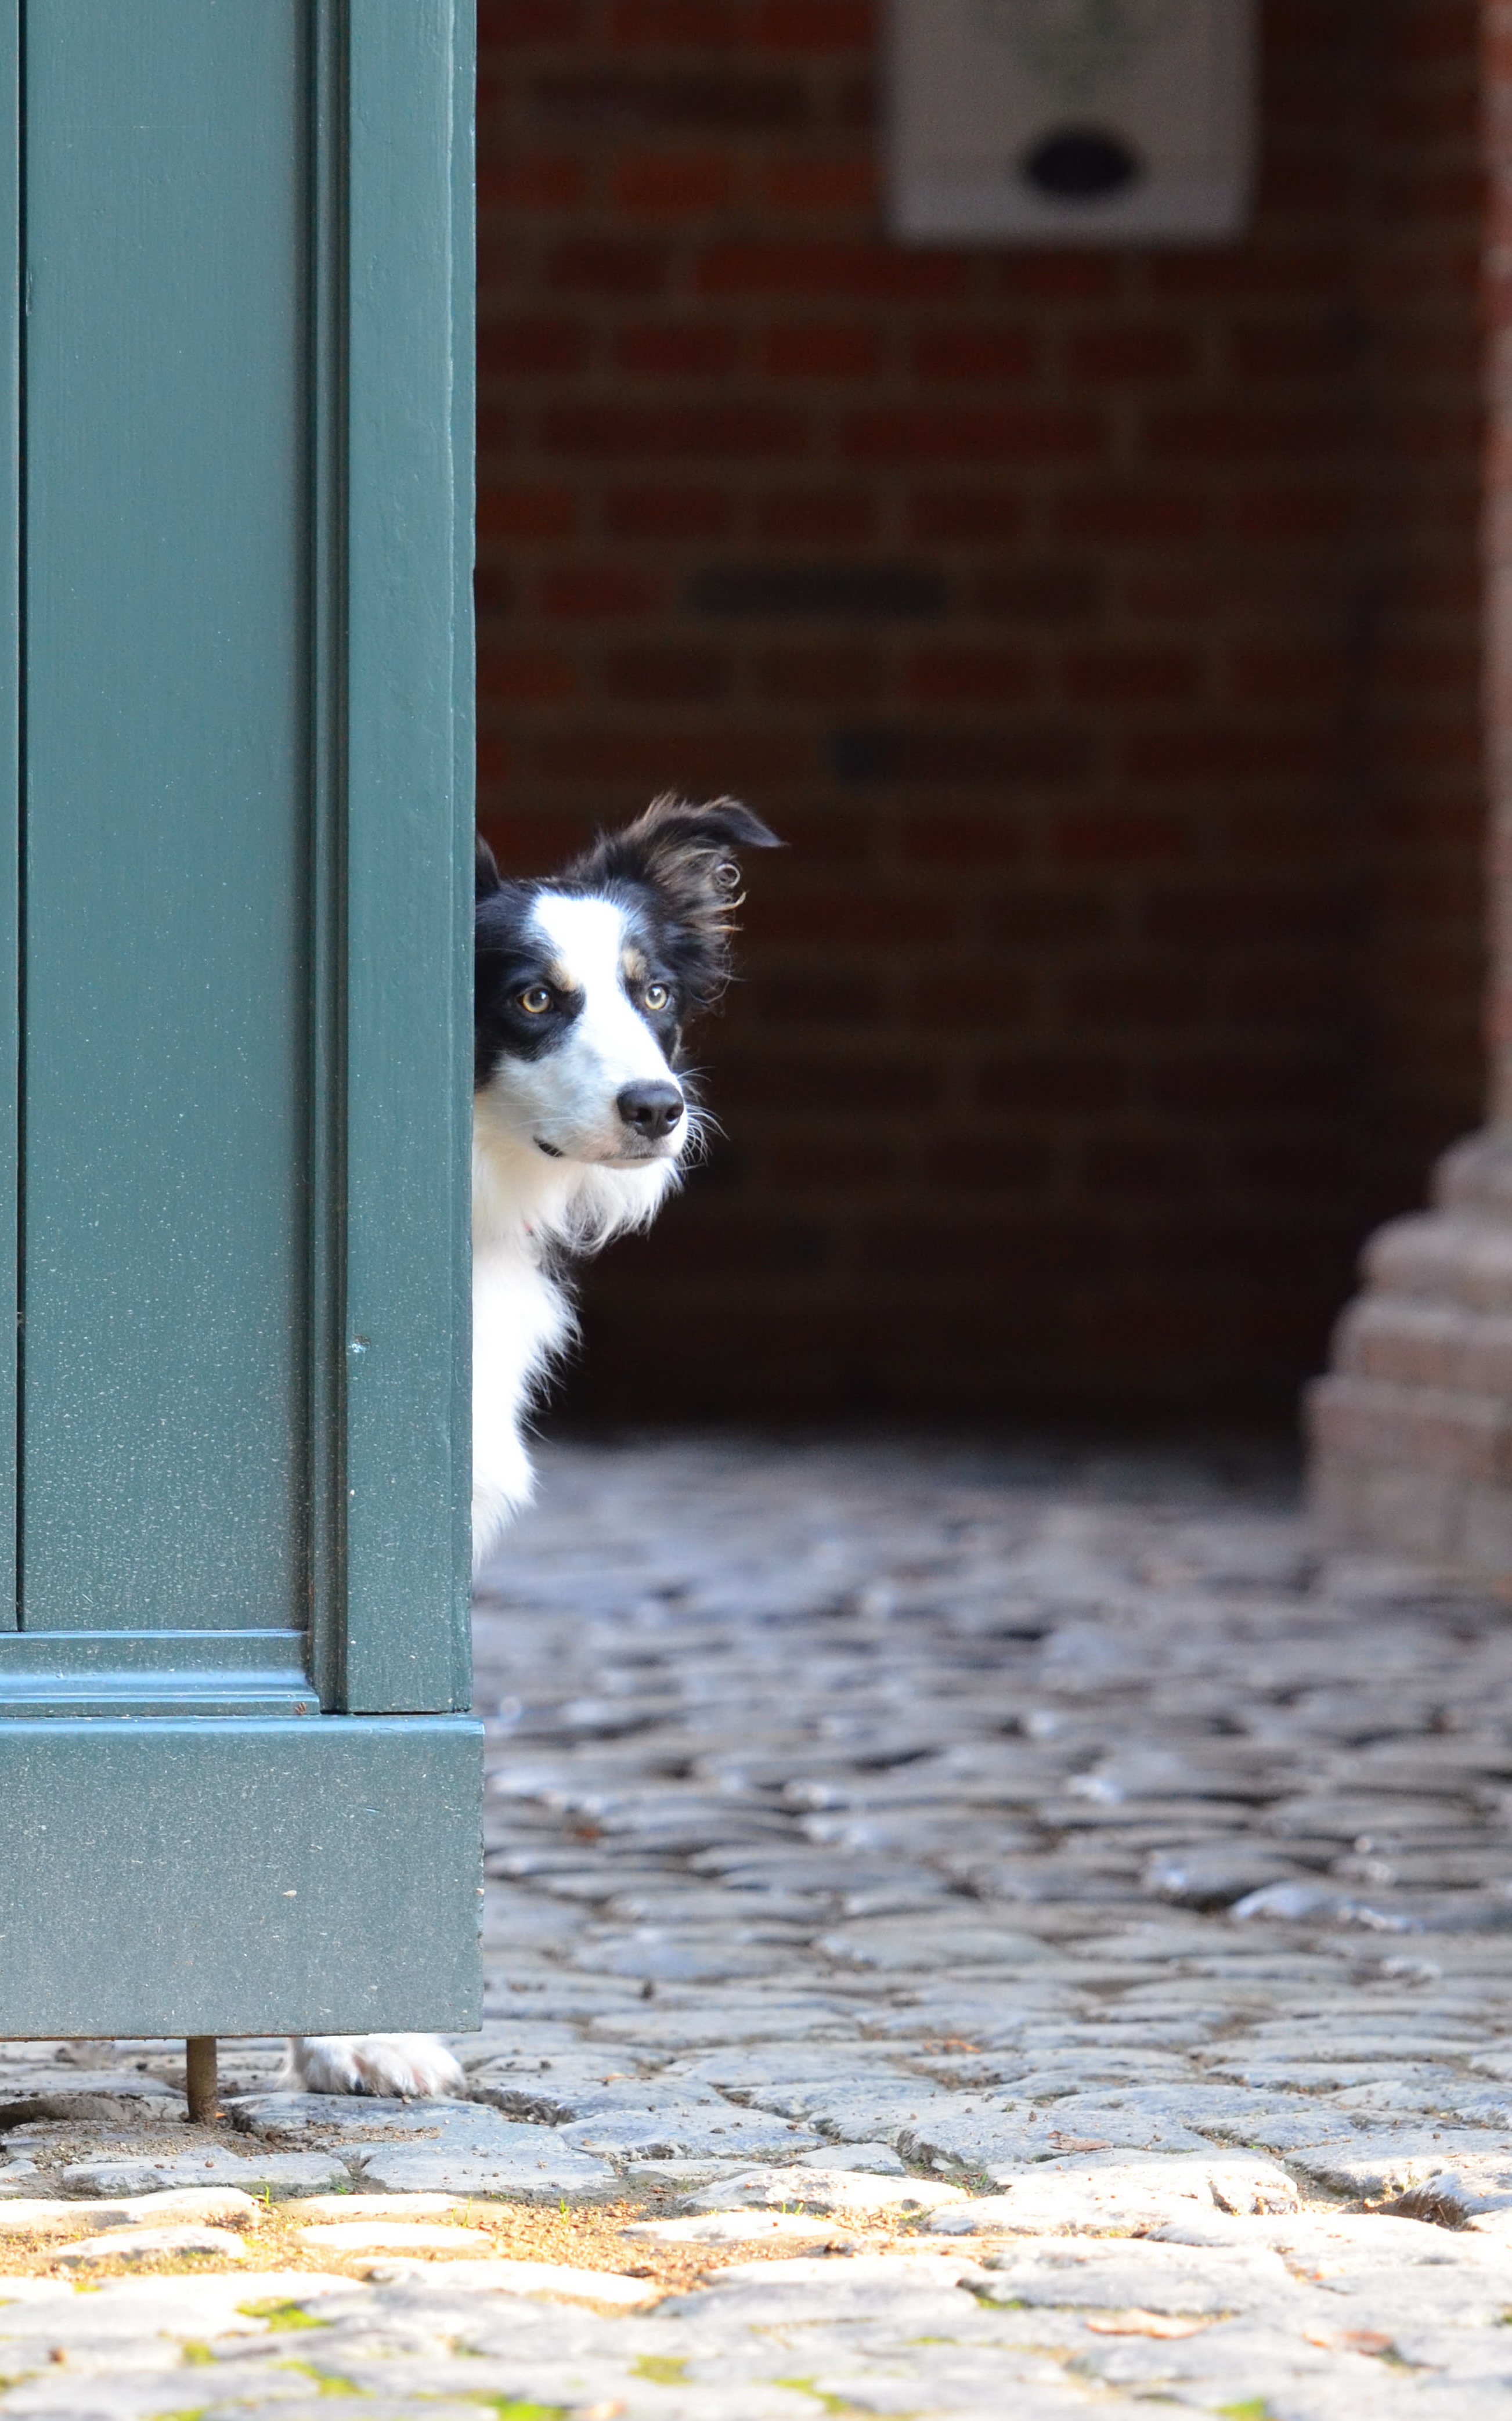
white, dog, cat, mammal, door, border collie, british sheepdog, animal shelter, dog like mammal